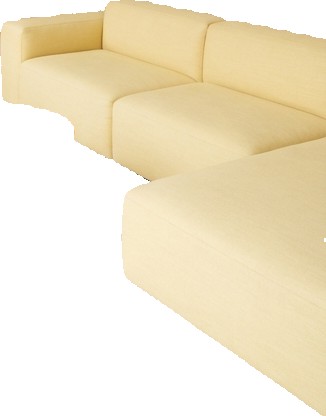
Surface category: sofa